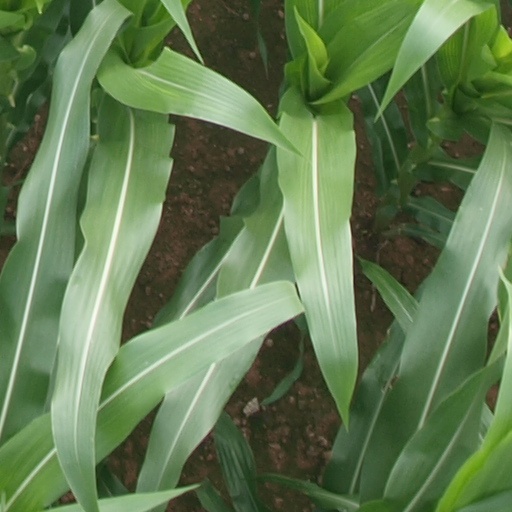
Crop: maize; corn